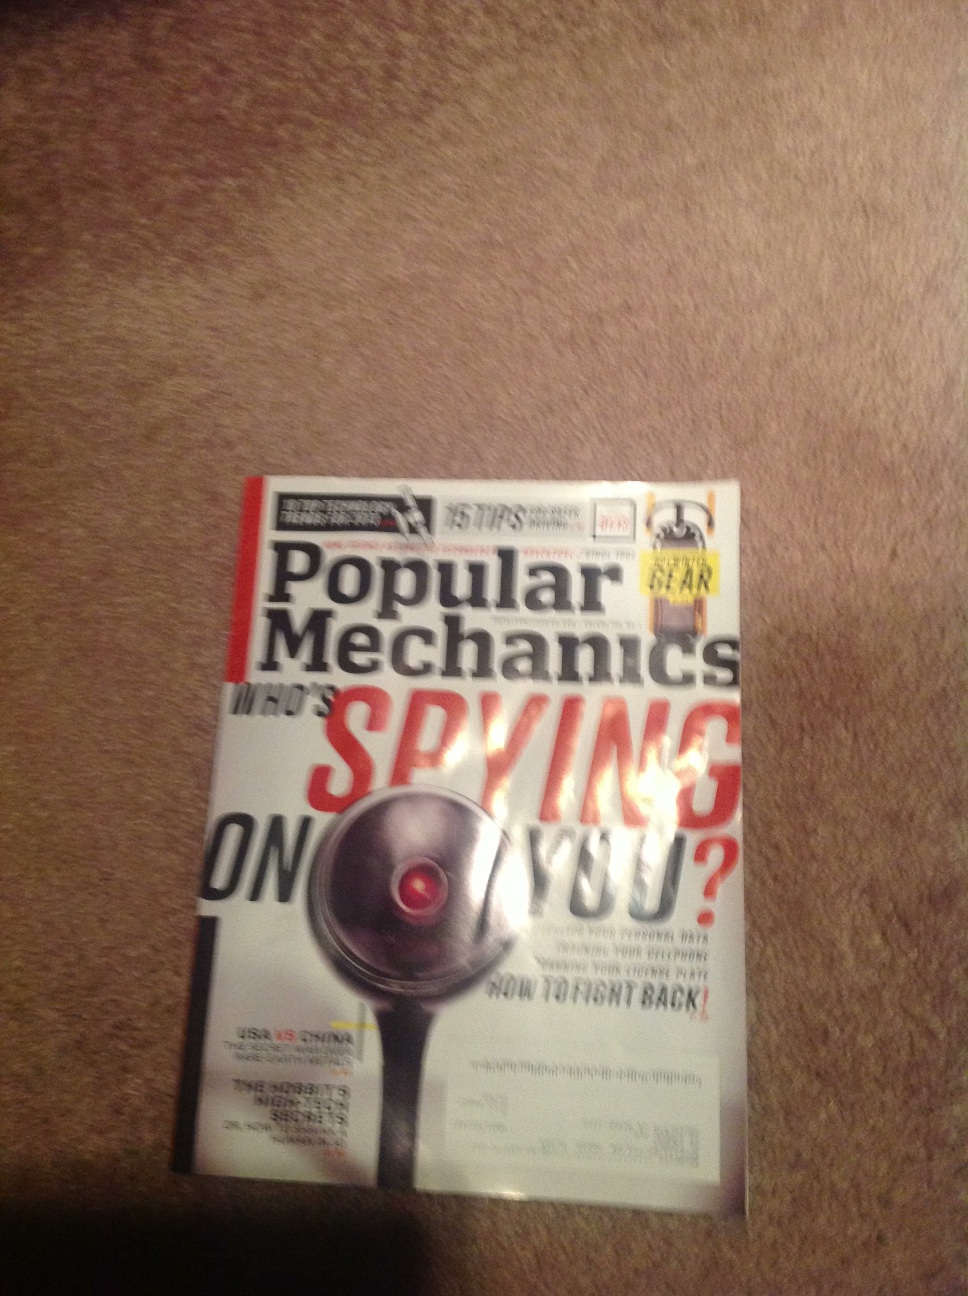Question: What is the name of the magazine?
Answer: popular mechanics